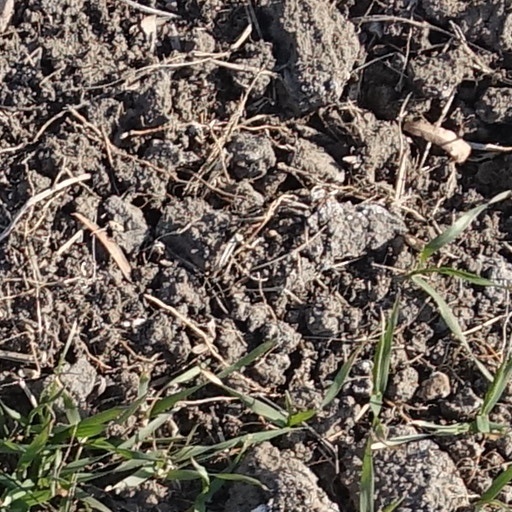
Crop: wheat